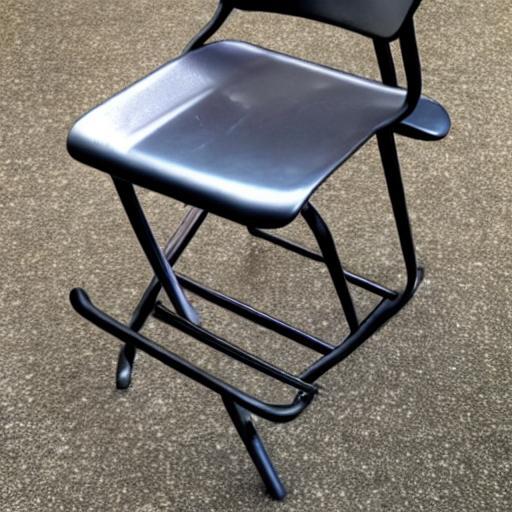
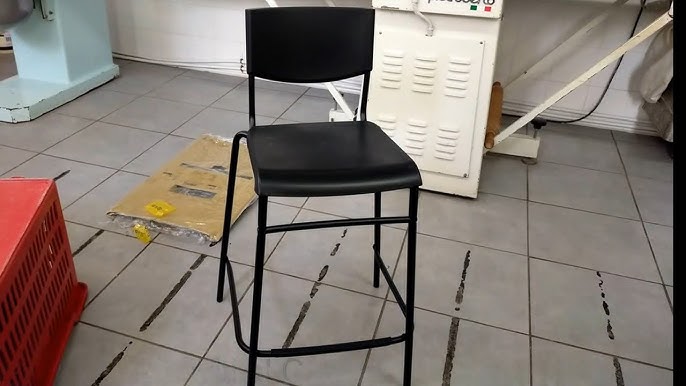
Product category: stool
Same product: no